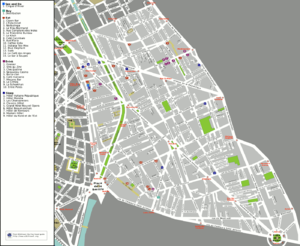
Cet article recense les monuments historiques du 11ᵉ arrondissement de Paris, en France.
Cet article tente de recenser les principales œuvres d'art public du 11ᵉ arrondissement de Paris, en France.
Cet article donne une liste des voies du 11ᵉ arrondissement de Paris, en France.